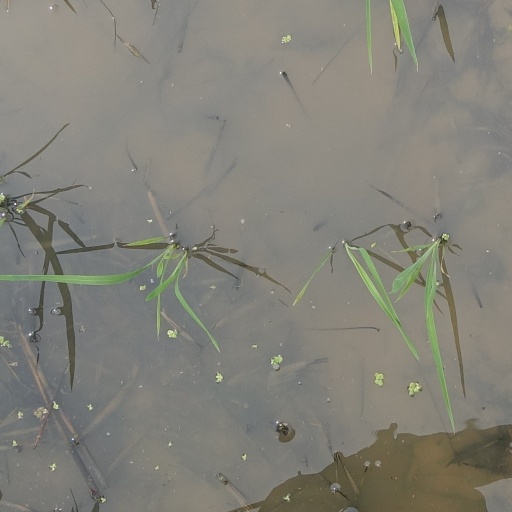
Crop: rice